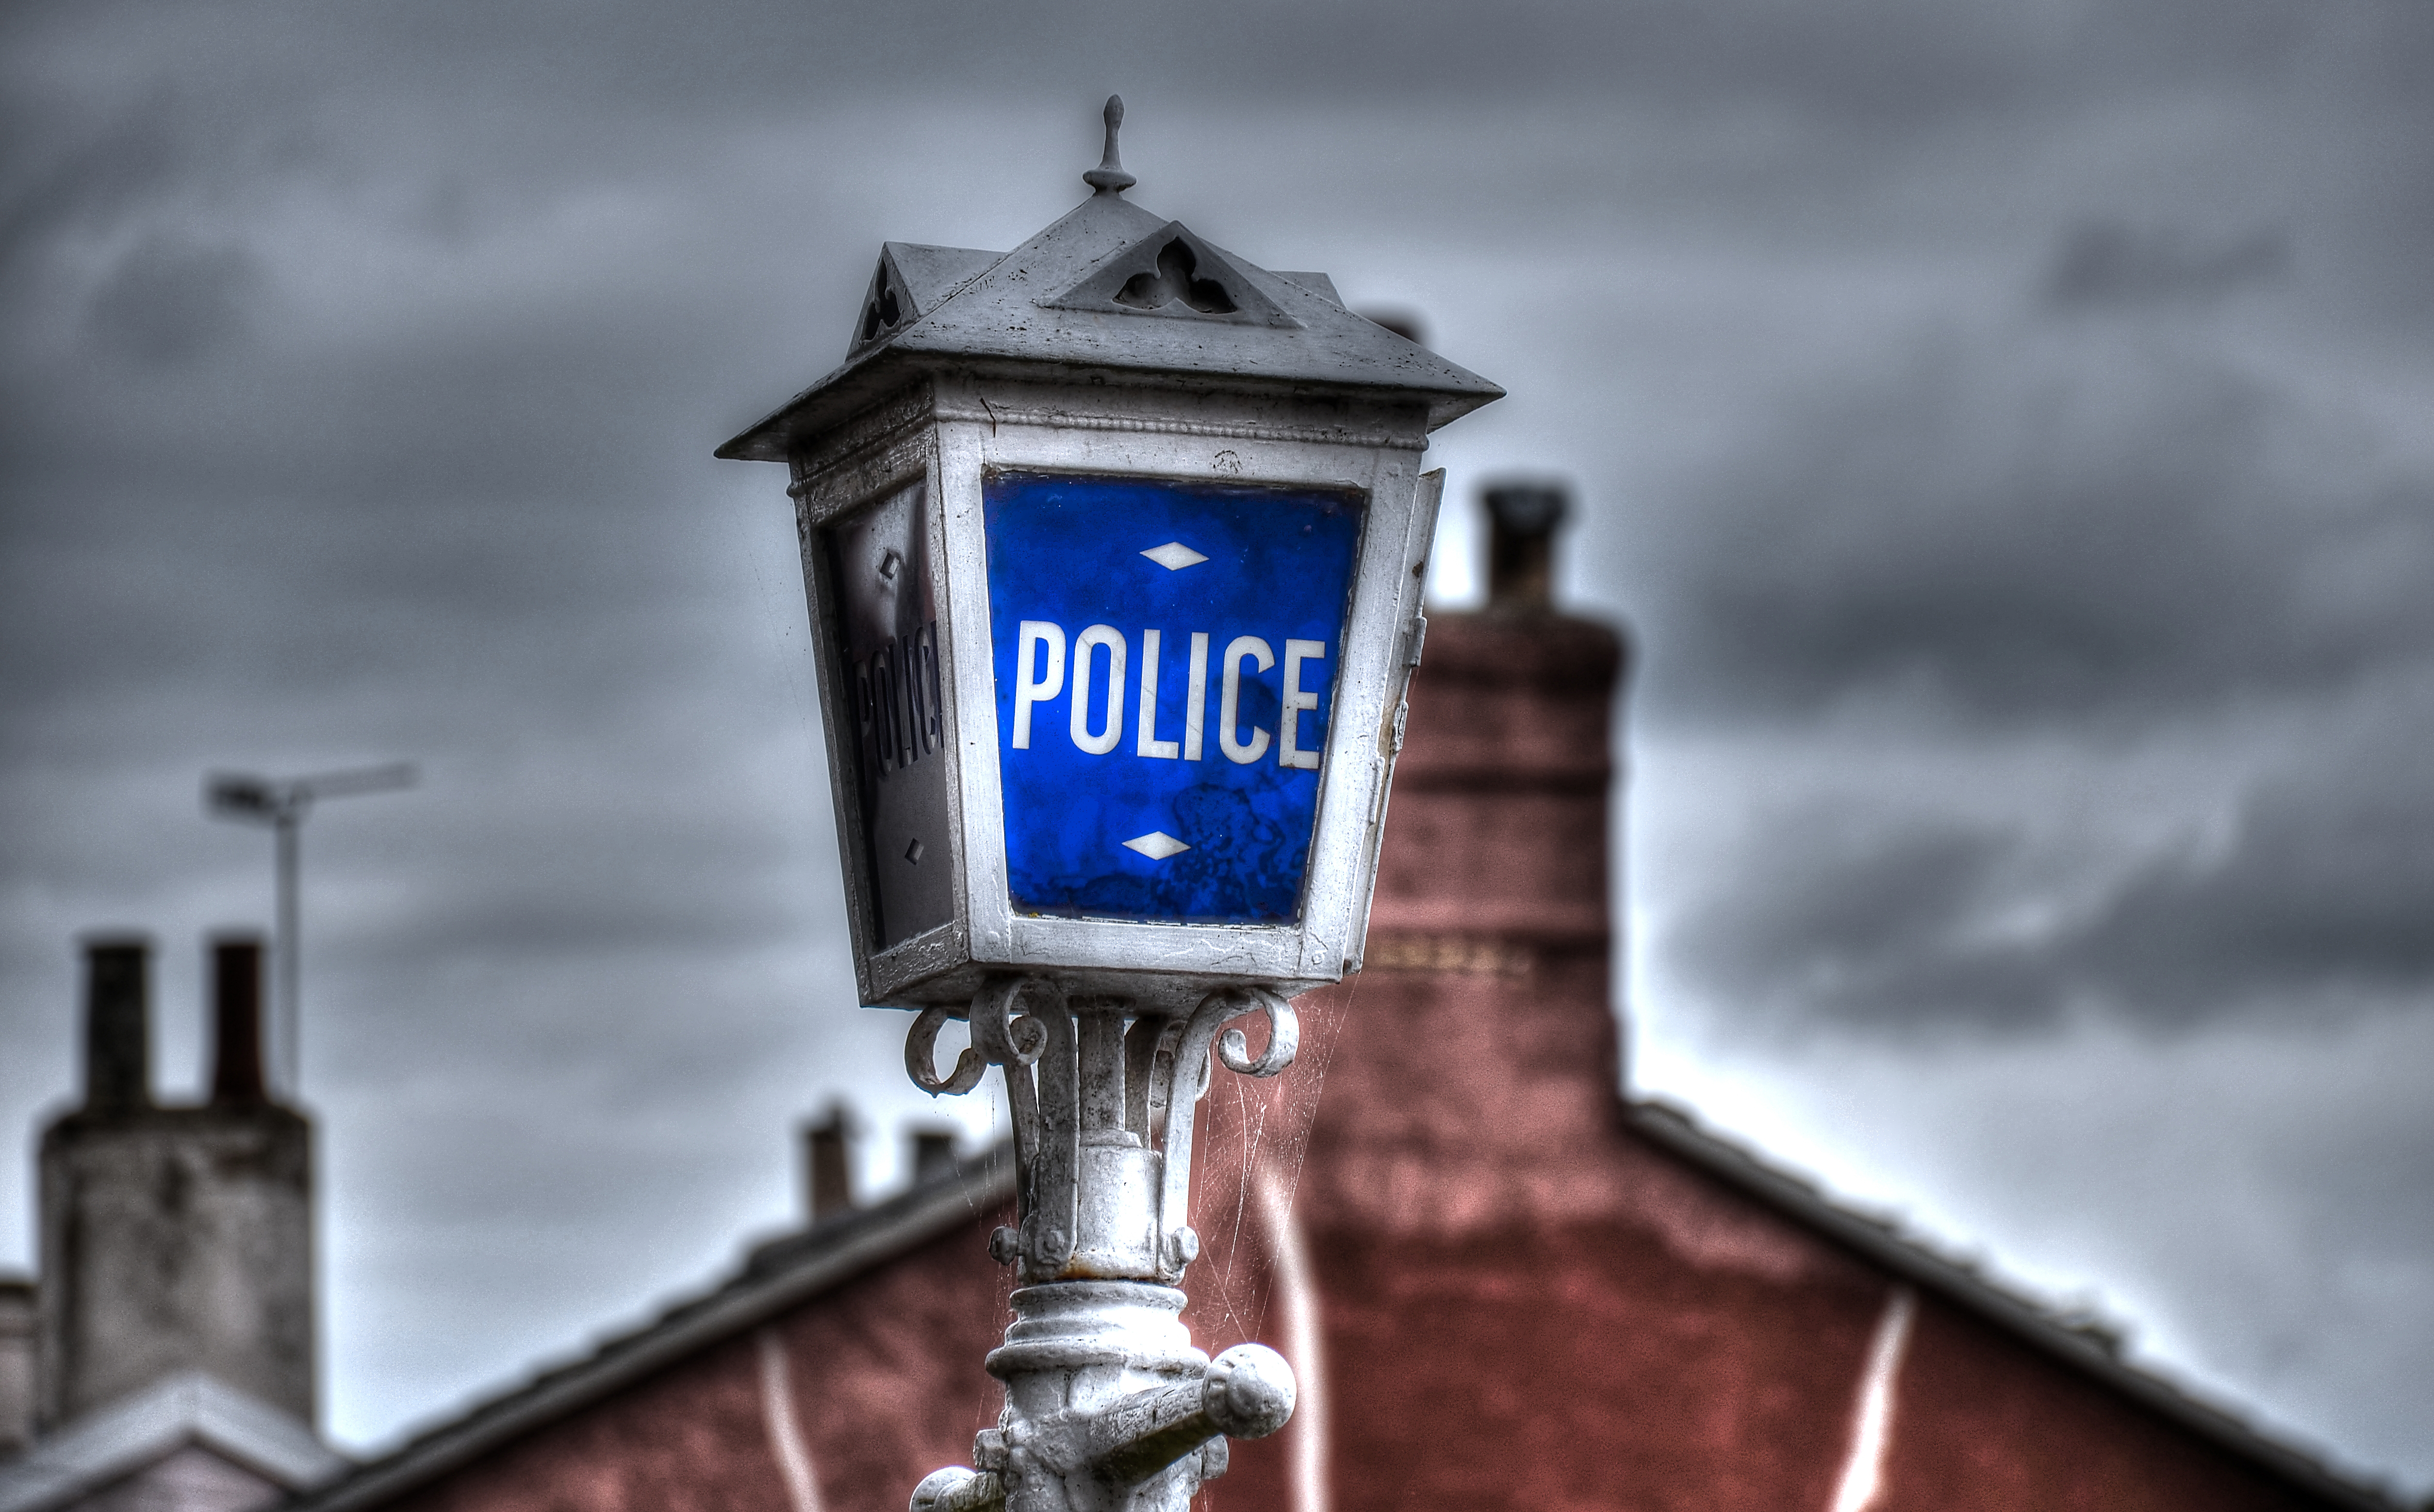
sky, sign, blue, street light, nikon, street sign, black, lighting, free, hdr, clouds, police, d7000, chimneys, 18140lens